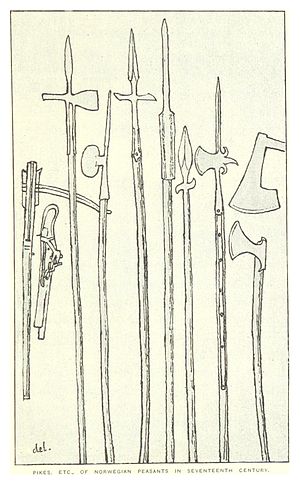
Slaget ved Kringen / Slaget
Norske piker, hellebarder, økser og andre våben fra 1600-tallet.